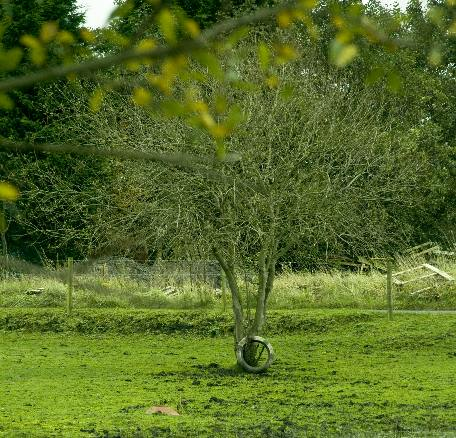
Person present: No